Siege of Lyme Regis

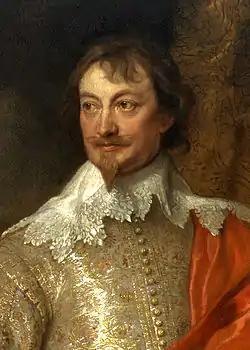
Portrait of Robert Rich, 2nd Earl of Warwick

Over the following week, the Royalist forces held the siege, but did not engage with the town again until 6 May, when they attacked the town in three places during a thick fog. The defenders were caught off guard slightly, as many of their soldiers were eating their evening supper. The Parliamentarians rallied quickly, and within an hour had repelled the attack. An account kept by the Lyme Regis garrison records that around one hundred of the besieging army had been killed, while the garrison had only lost one man. The following day, Maurice requested a parley so that the dead could be buried. That request was granted, in exchange for the town's defenders being able to claim any weaponry on the battleground. Over the next week, there was little fighting between the armies, and a further seven ships arrived to aid the town, including 240 soldiers from Sir William Waller's army, and on 15 May a further 120 men were sent by the Earl of Warwick.